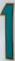
Number: 1